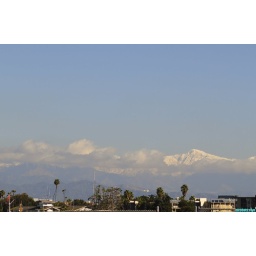
view of recent snows on the mountains around the. l.a. basin from the beach at playa del rey